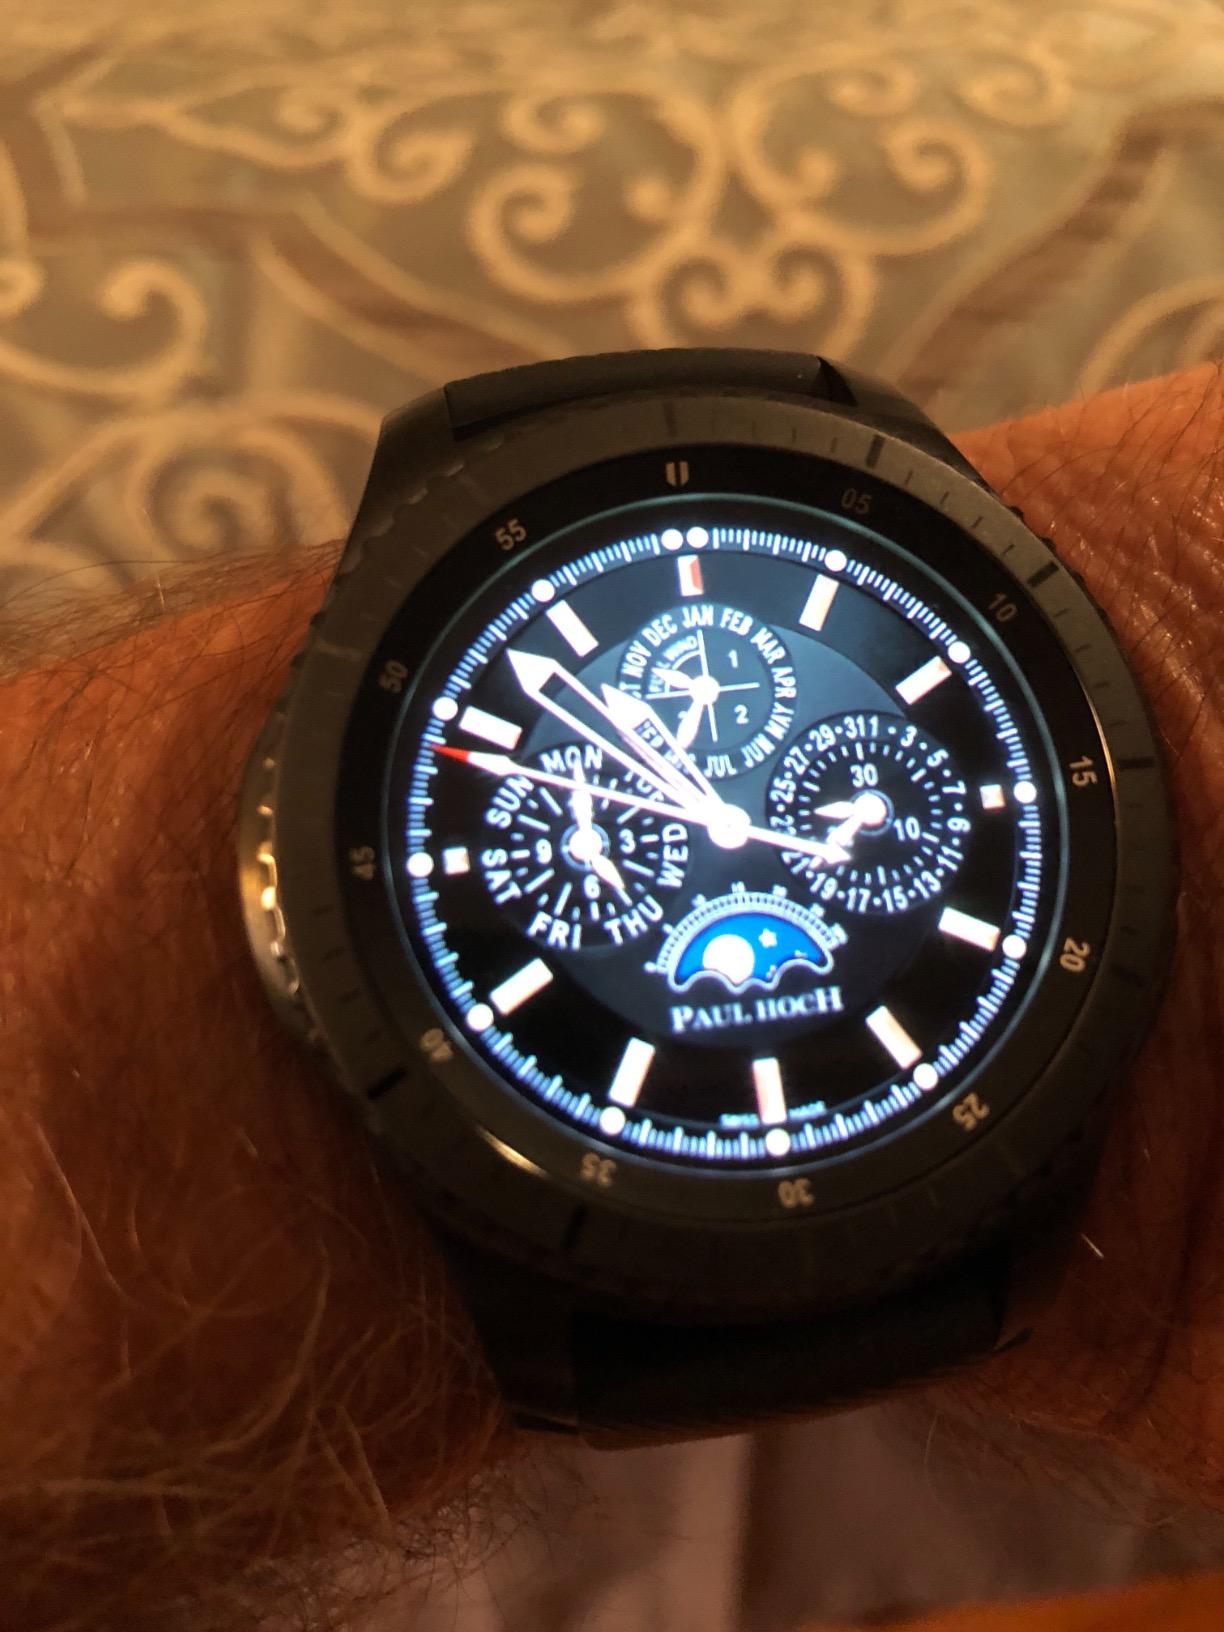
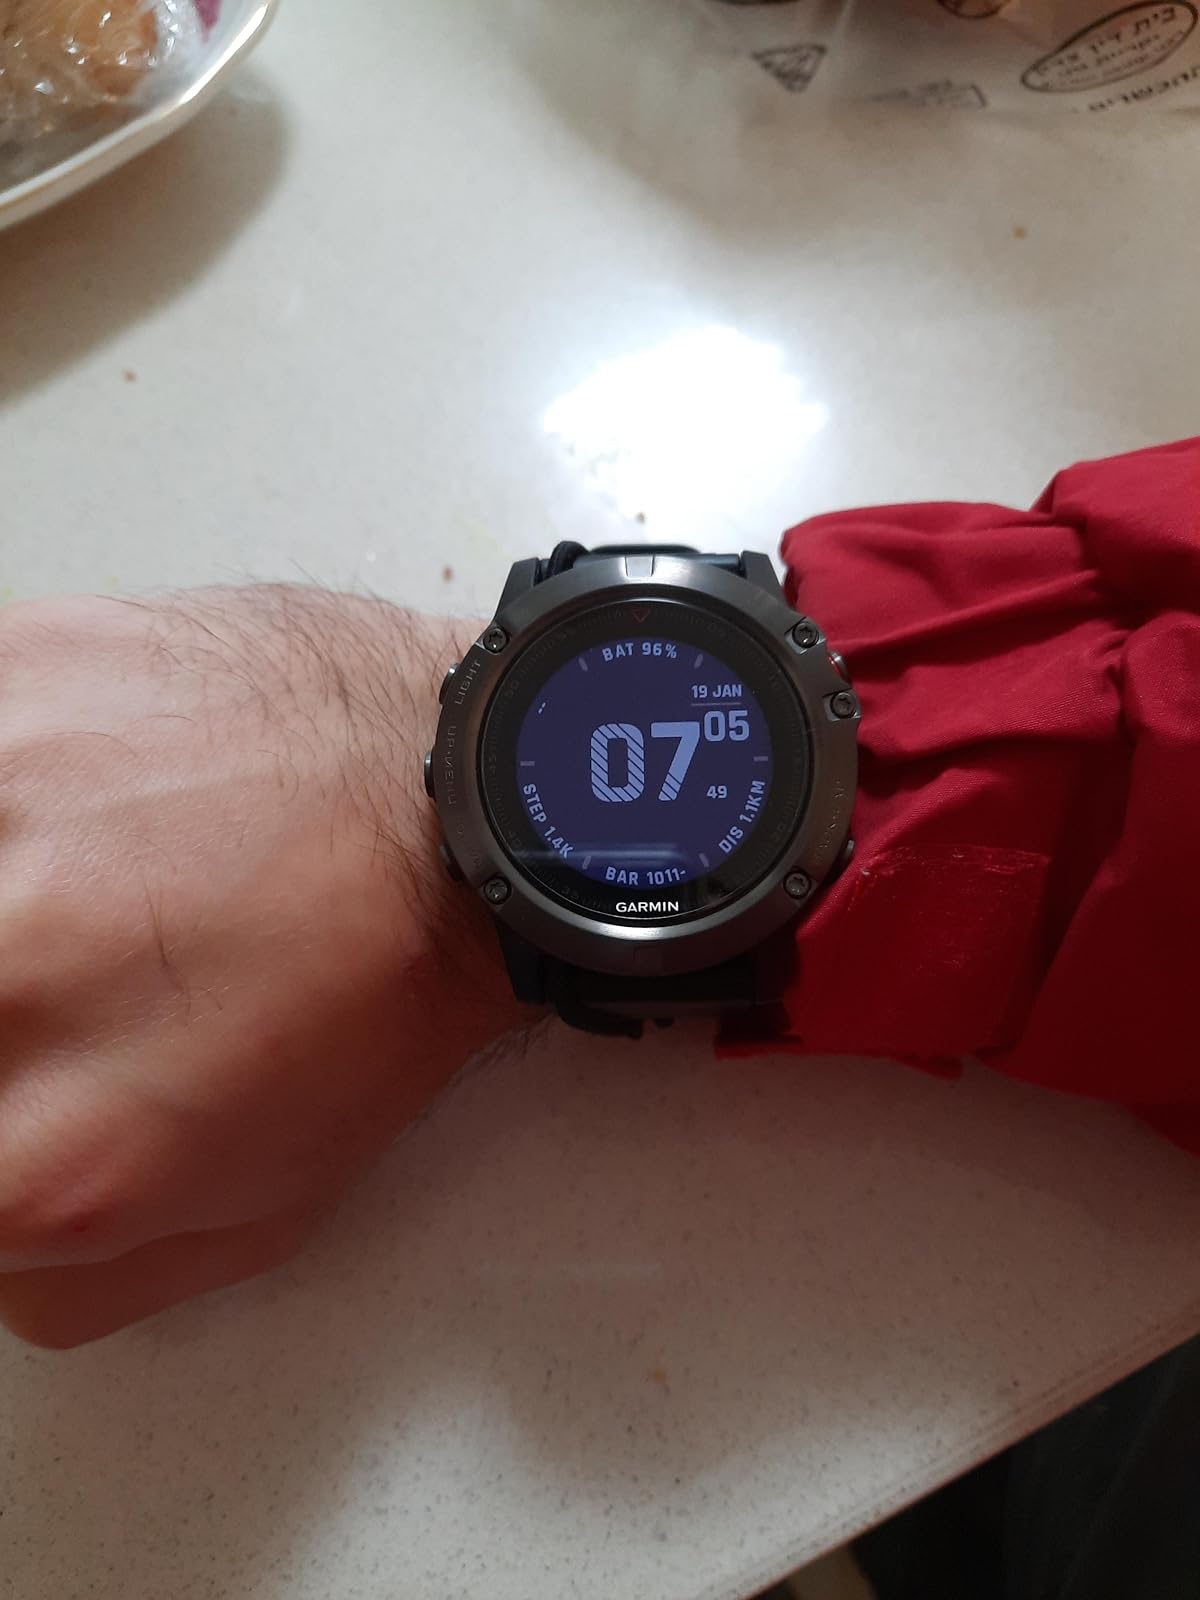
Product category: smartwatch
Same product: no